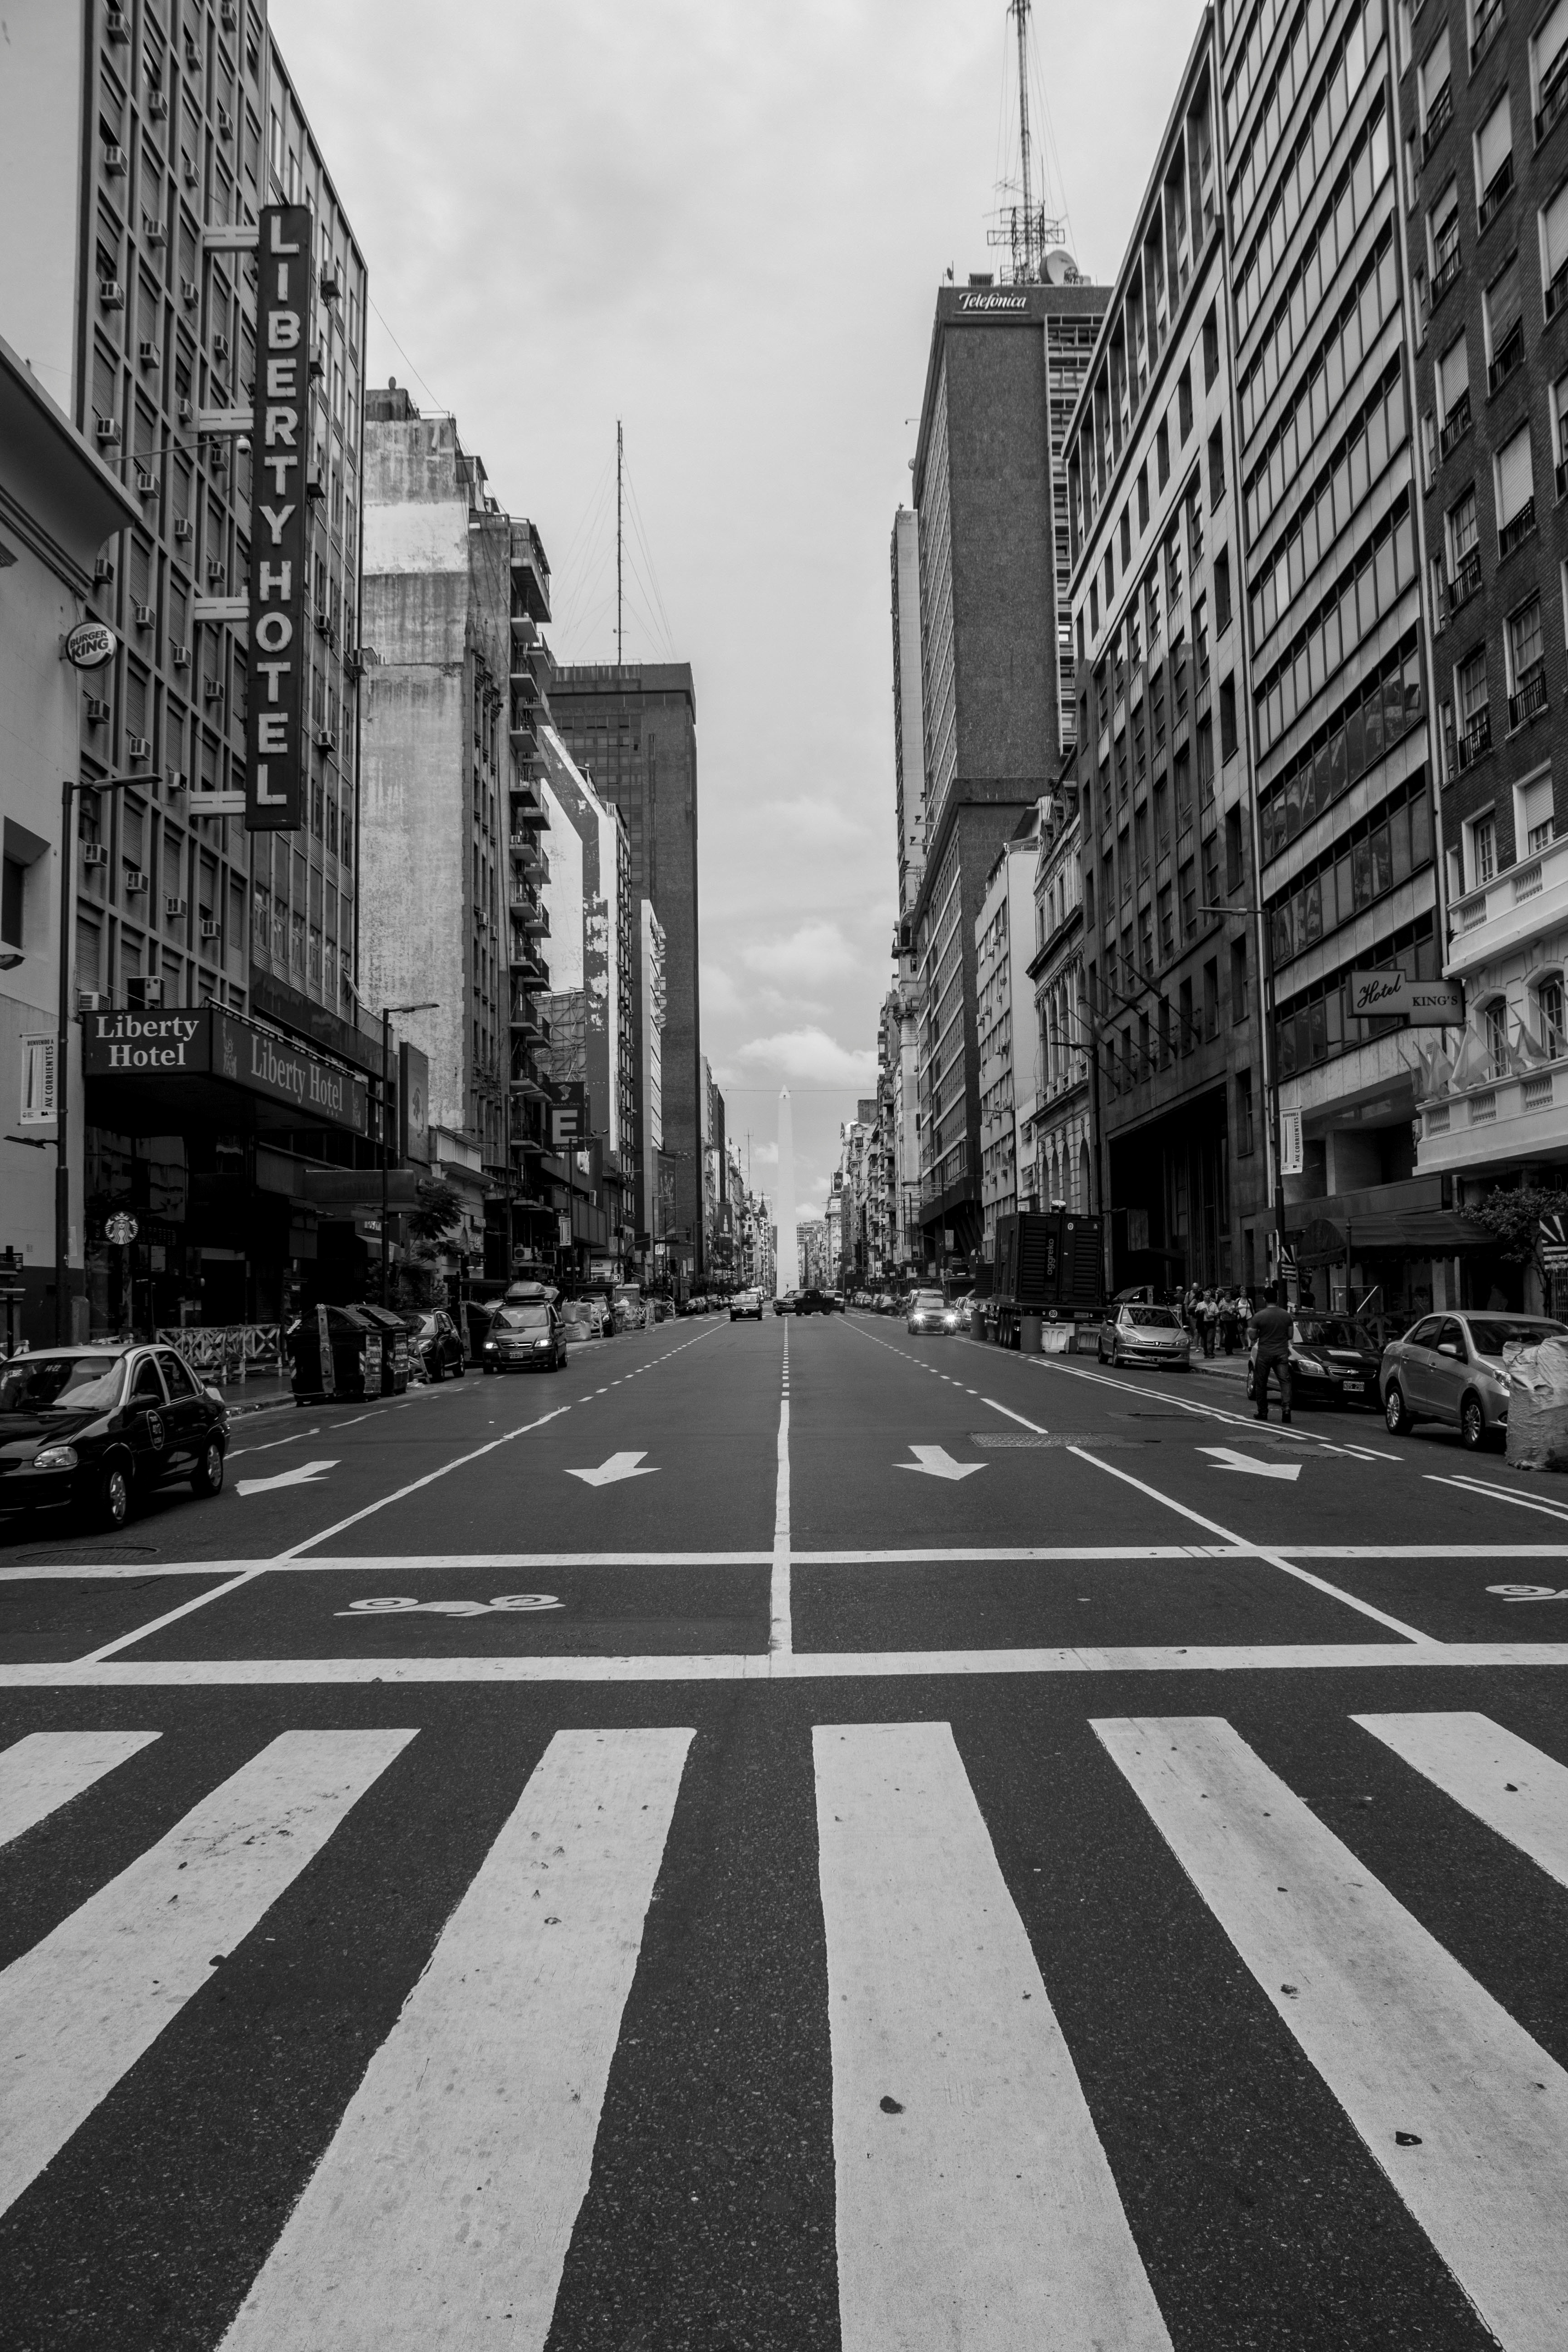
pedestrian, black and white, road, street, city, cityscape, downtown, line, monochrome, lane, infrastructure, shape, metropolis, neighbourhood, pedestrian crossing, road surface, urban area, monochrome photography, residential area, human settlement, nonbuilding structure